Barry Allen

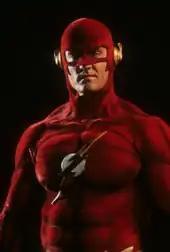
John Wesley Shipp as Barry Allen / Flash in "The Flash" (1990)

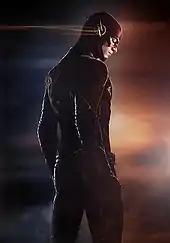
Grant Gustin as Barry Allen / The Flash in The CW network television series "The Flash".

Barry Allen appears in media set in the Arrowverse, portrayed by Grant Gustin. This version is a fan, later close friend of, Oliver Queen and acquires his powers after being struck by lightning and doused in chemicals during the explosion of S.T.A.R. Labs' particle accelerator. Following his introduction in "Arrow", Allen makes subsequent appearances in "The Flash" (2014), the"Supergirl" episode "Worlds Finest", and the animated web series "Vixen".